Gilad Shalit prisoner exchange

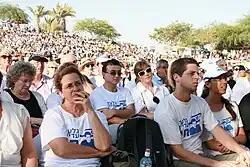
Shalit's mother and brother at IPO solidarity concert

During the time period in which Shalit was in captivity, the Shalit issue became a highly debated and controversial matter within the Israeli public. Following the calls from terror victims' widows in 2009 to release the killers of their loved ones in exchange for Shalit, Ze'ev Rapp, the father of the late Helena Rapp, publicly expressed his strong objection:"Those who support this move don't understand the grief they're causing us. The memory of our loved ones cries out from beneath the earth for revenge. Blood is pouring from our heart and soul; stop bringing up these "bleeding hearts" ideas. [...] Stop drinking our blood!"